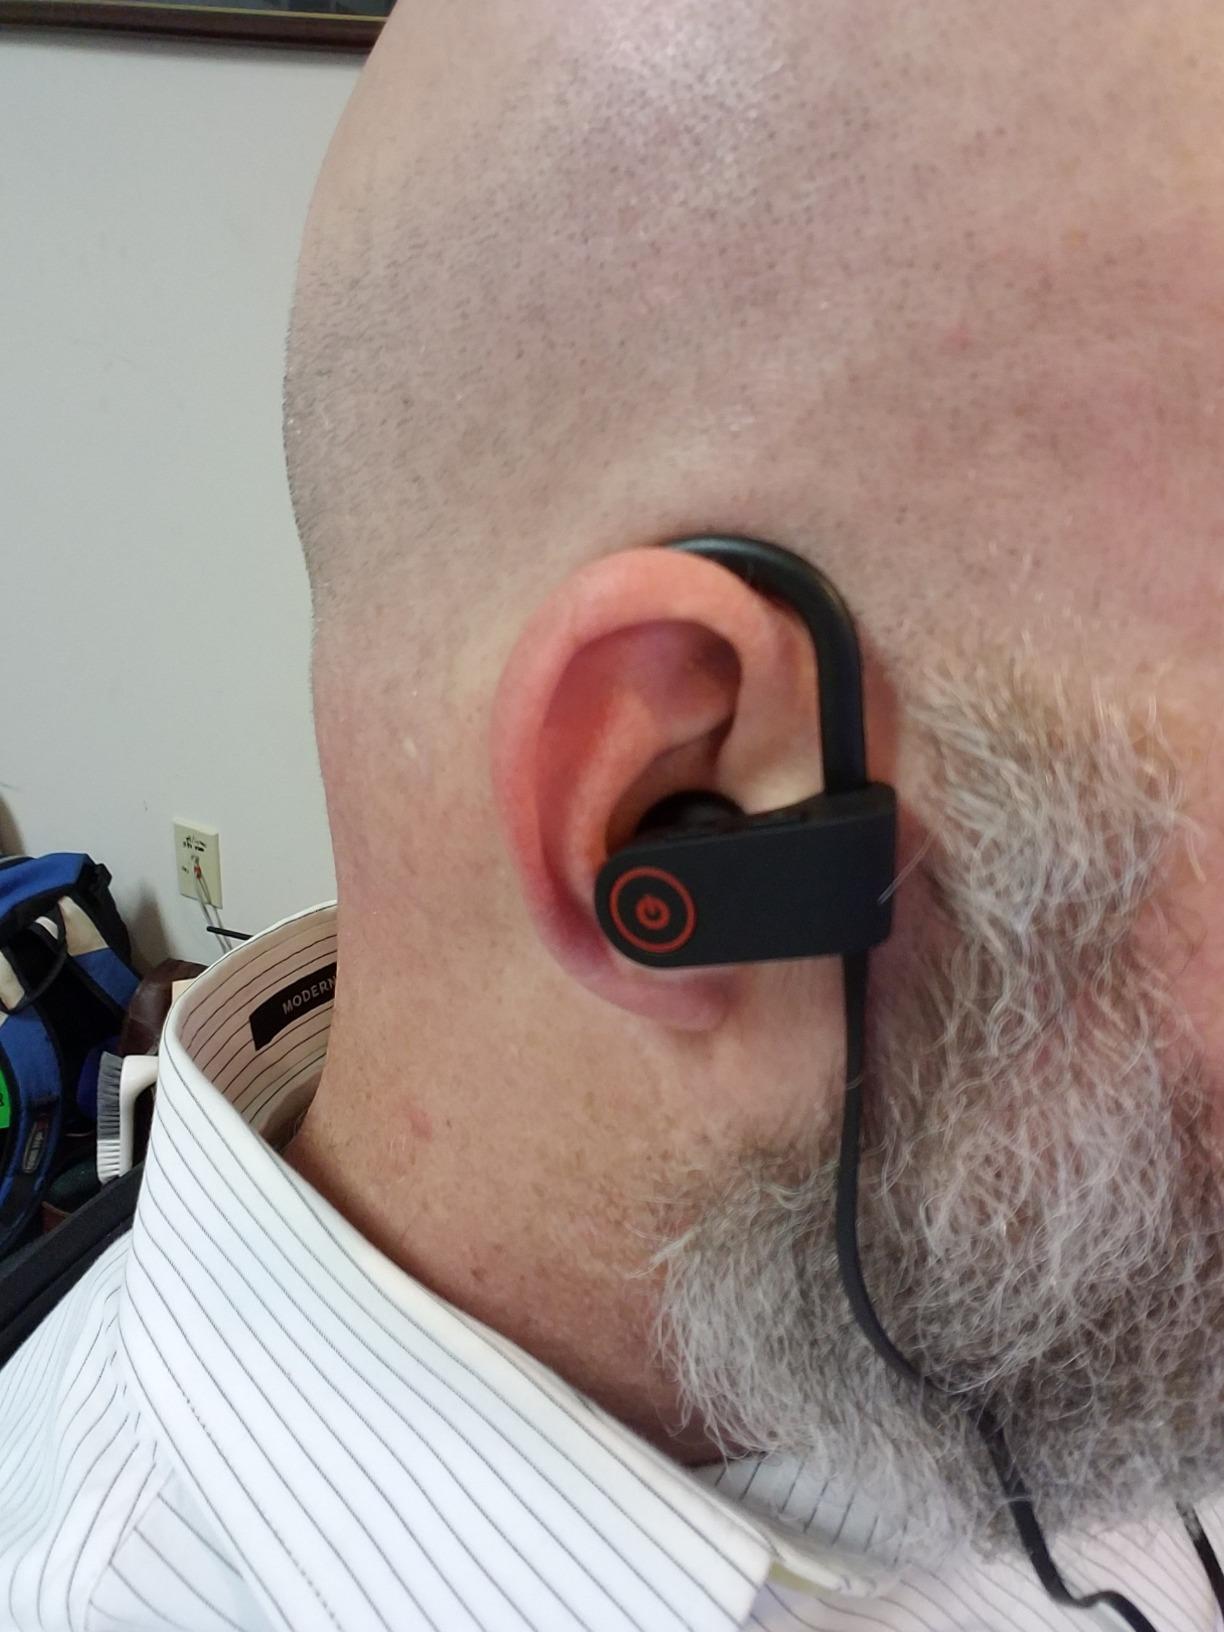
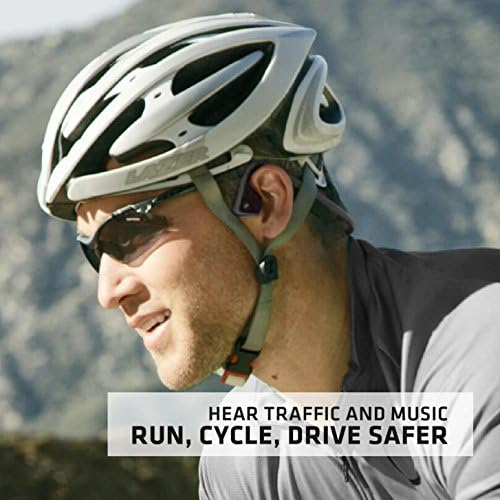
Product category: headphones
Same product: no